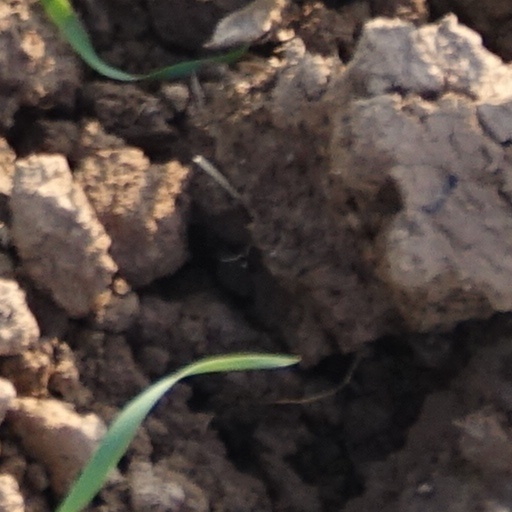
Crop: wheat